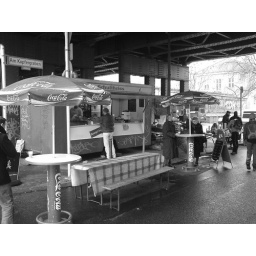
bar under the bridge